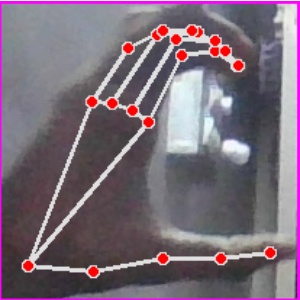
अक्षर: ऋ